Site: brandenburg
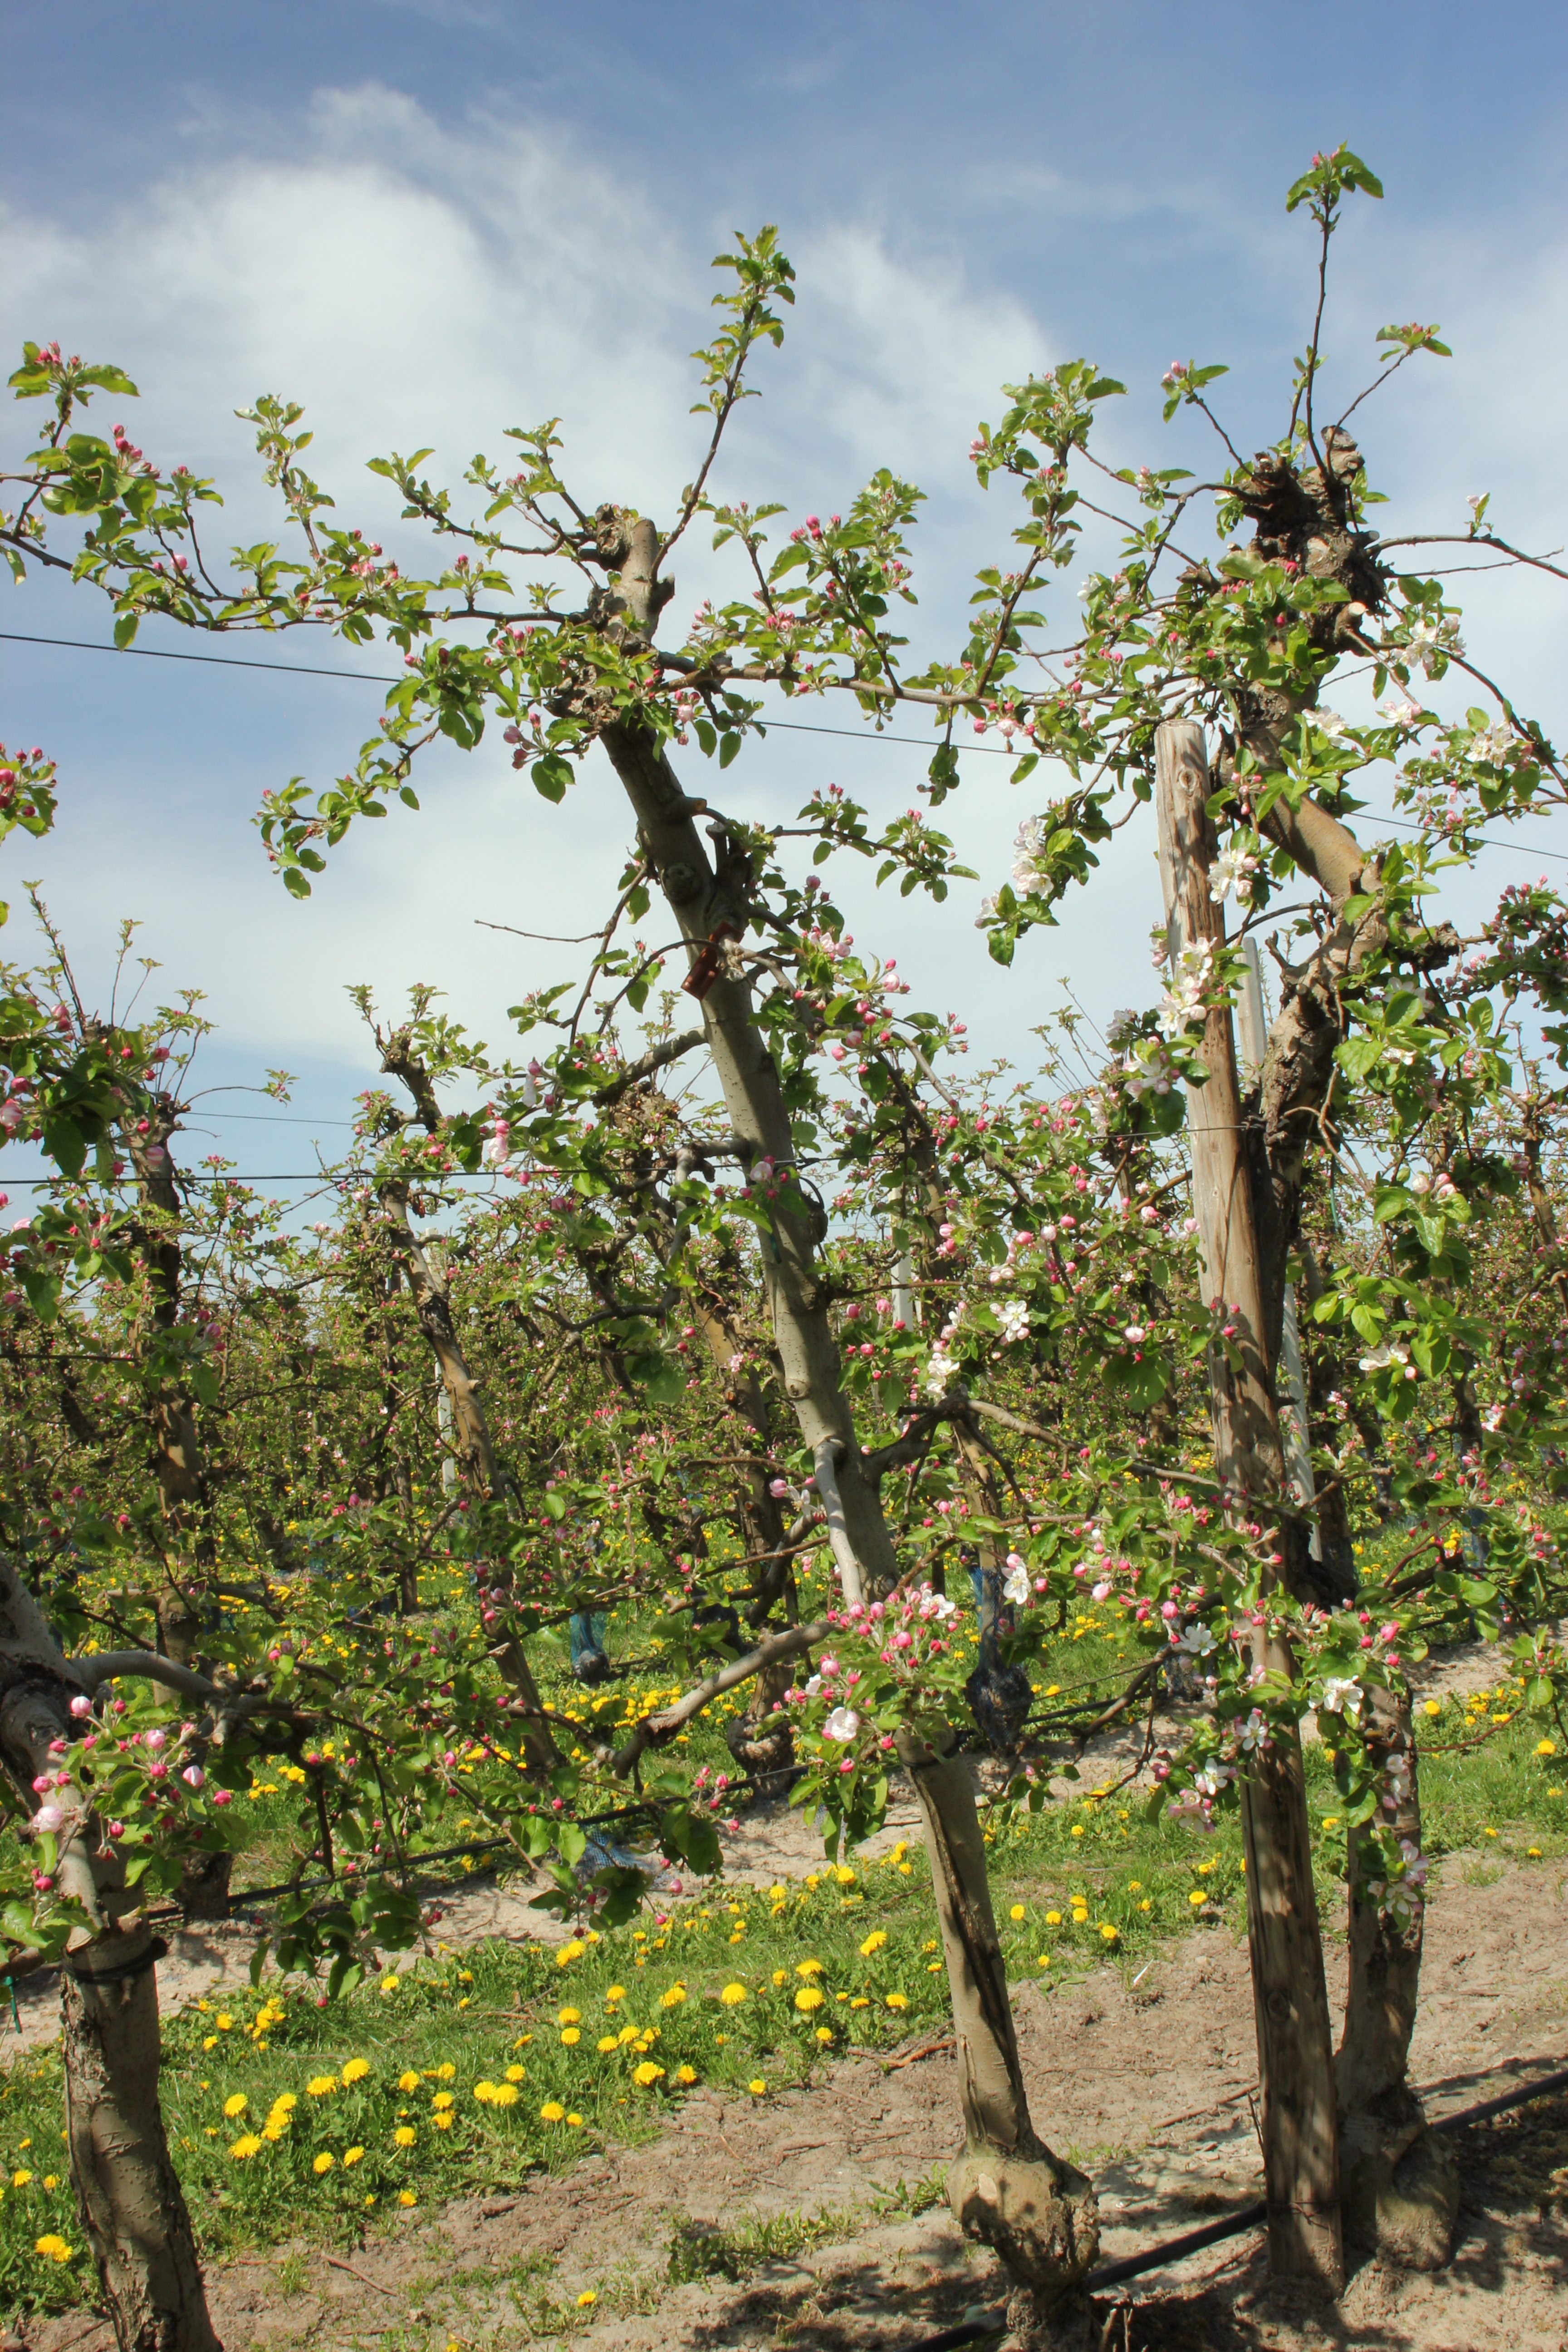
Growth stage (BBCH 57): Inflorescence emergence